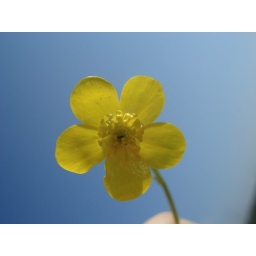
Yellow flower in the sky